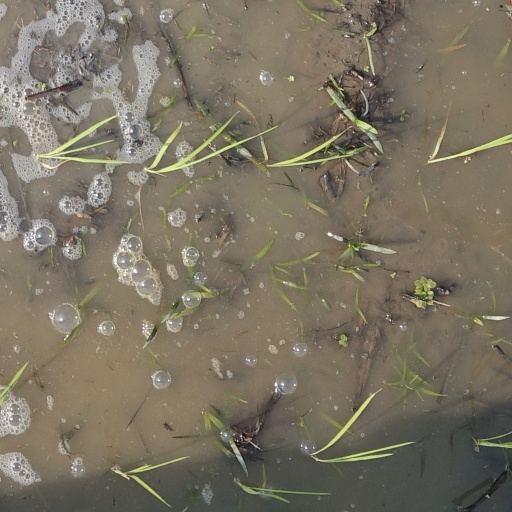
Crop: rice